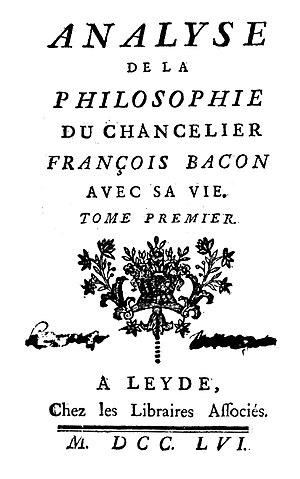
Alexandre Deleyre, né le 10 janvier 1726 à Portets et mort le 13 mars 1796 à Paris, est un homme de lettres français.